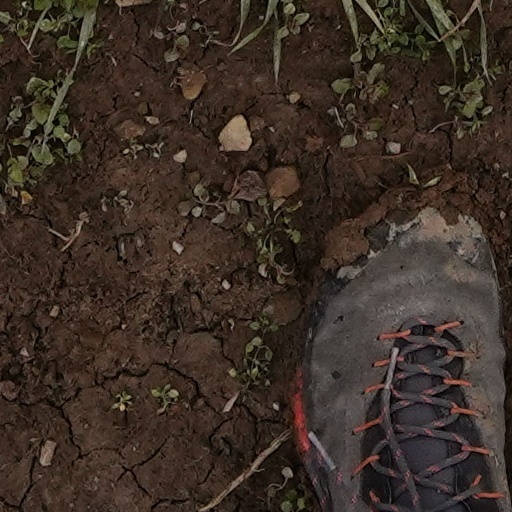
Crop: wheat